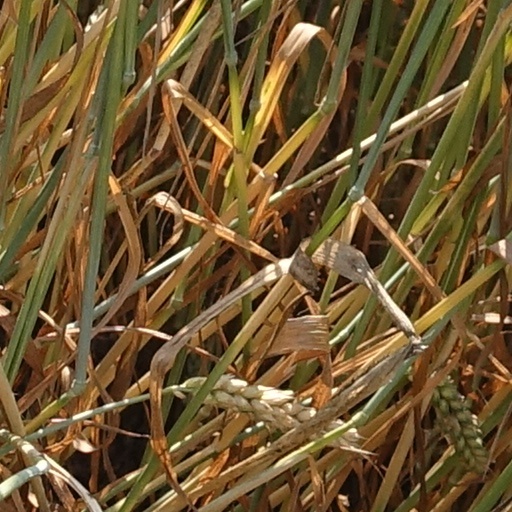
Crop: wheat